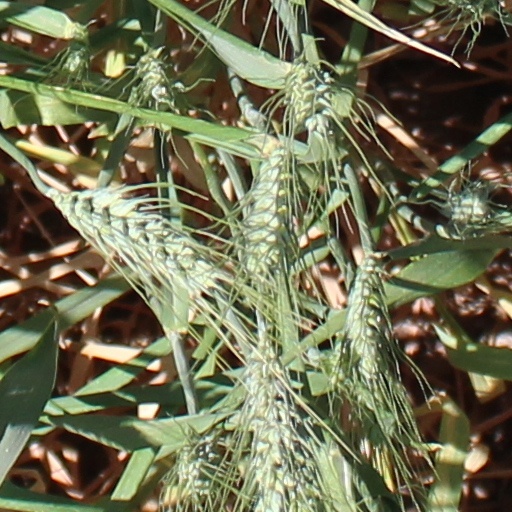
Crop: wheat